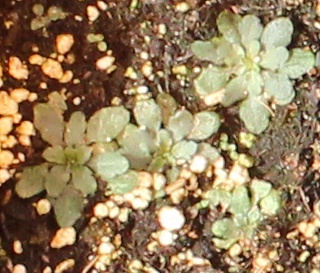
Label: Horseweed